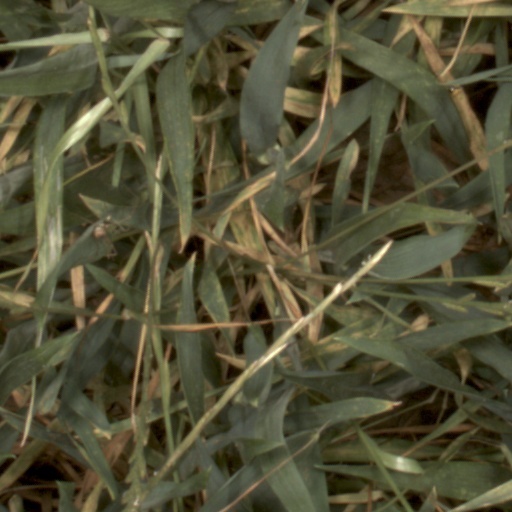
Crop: wheat